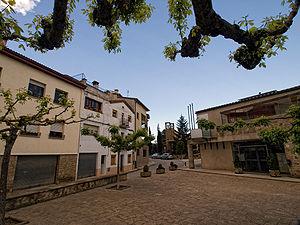
Castellcir est une commune catalane d'Espagne, située dans la province de Barcelone.